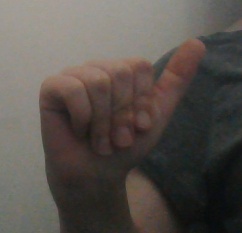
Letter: dhad